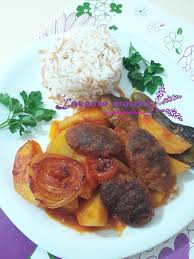
Yemek: izmir_kofte